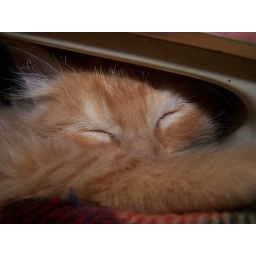
Taking a nap on a TV under a sewing machine cabinet.